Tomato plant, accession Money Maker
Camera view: tilt-top (135 deg); turntable rotation: 330 degrees
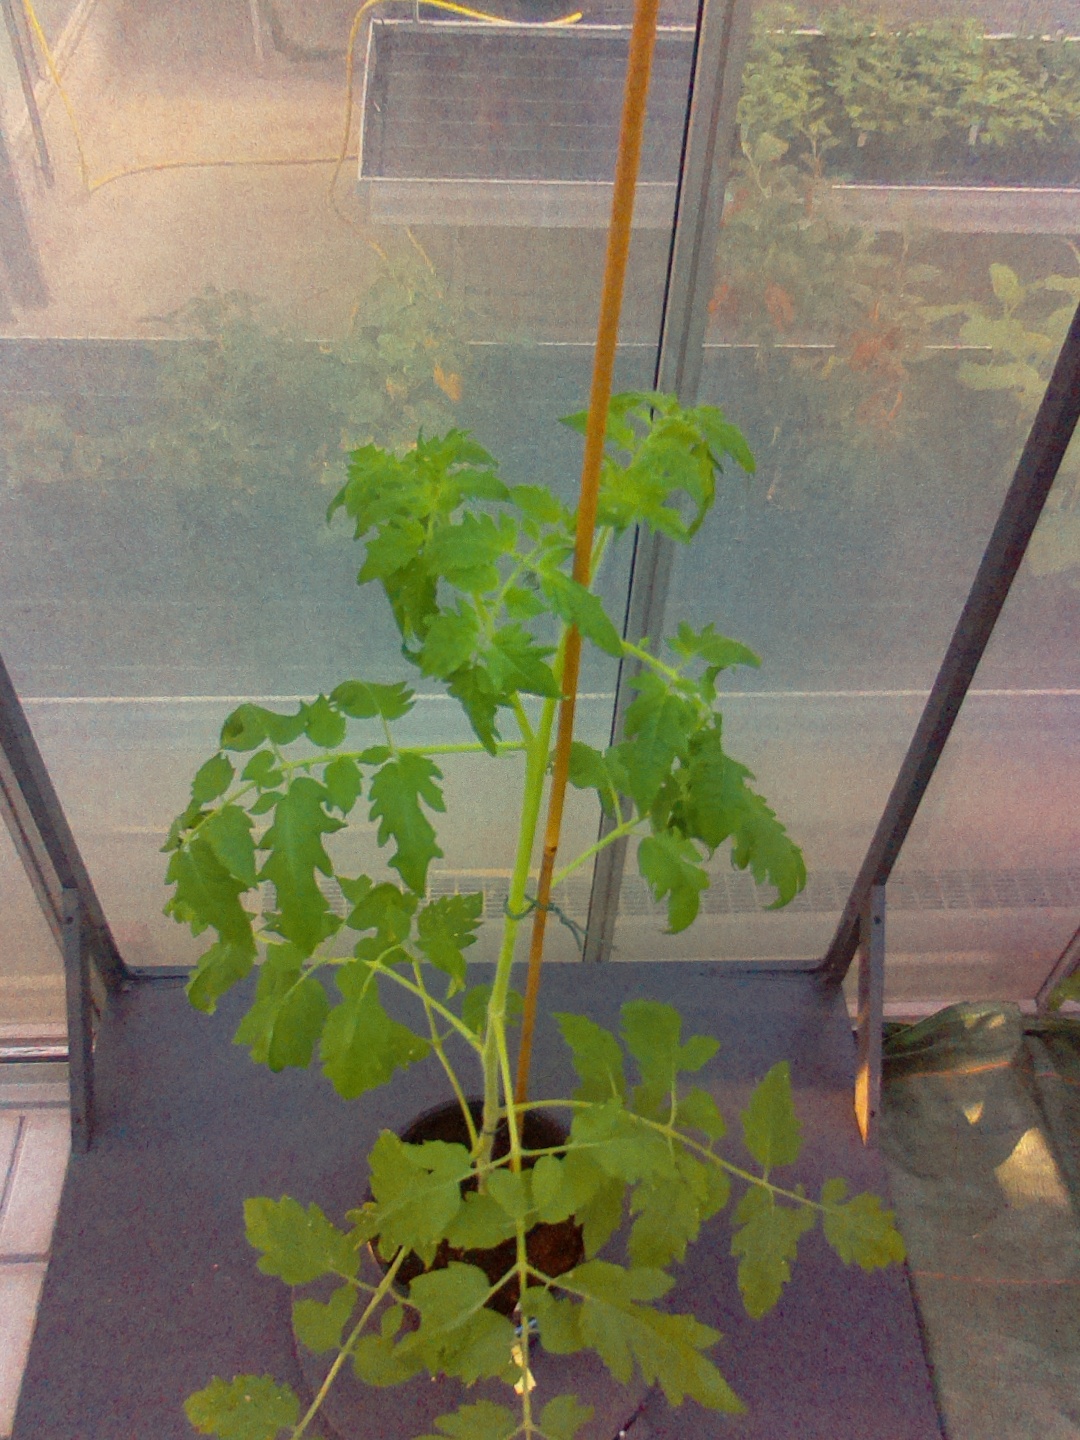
BBCH growth stage 22: 20%-30% Side shoots formed